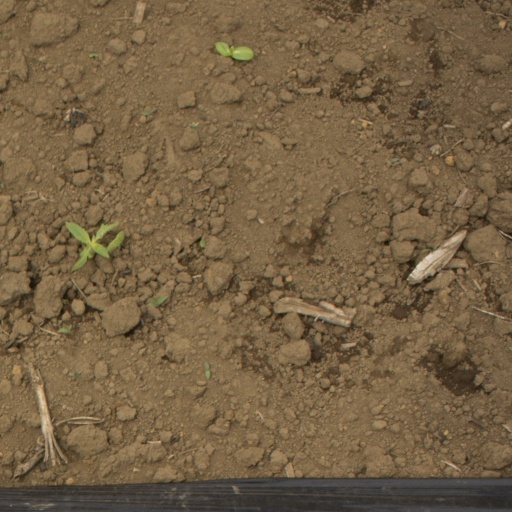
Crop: Jerusalem artichoke